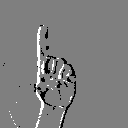
ASL letter: z